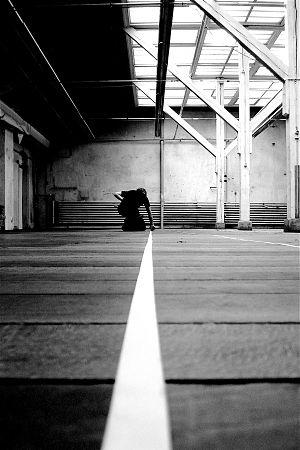
Florian Dombois est un artiste allemand. Il propose en jouant avec les formes du sol, les instabilités, les séismes des fictions techniques et scientifiques.